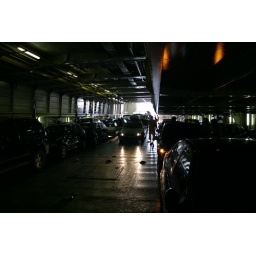
Parking our car in the boat to Elba.